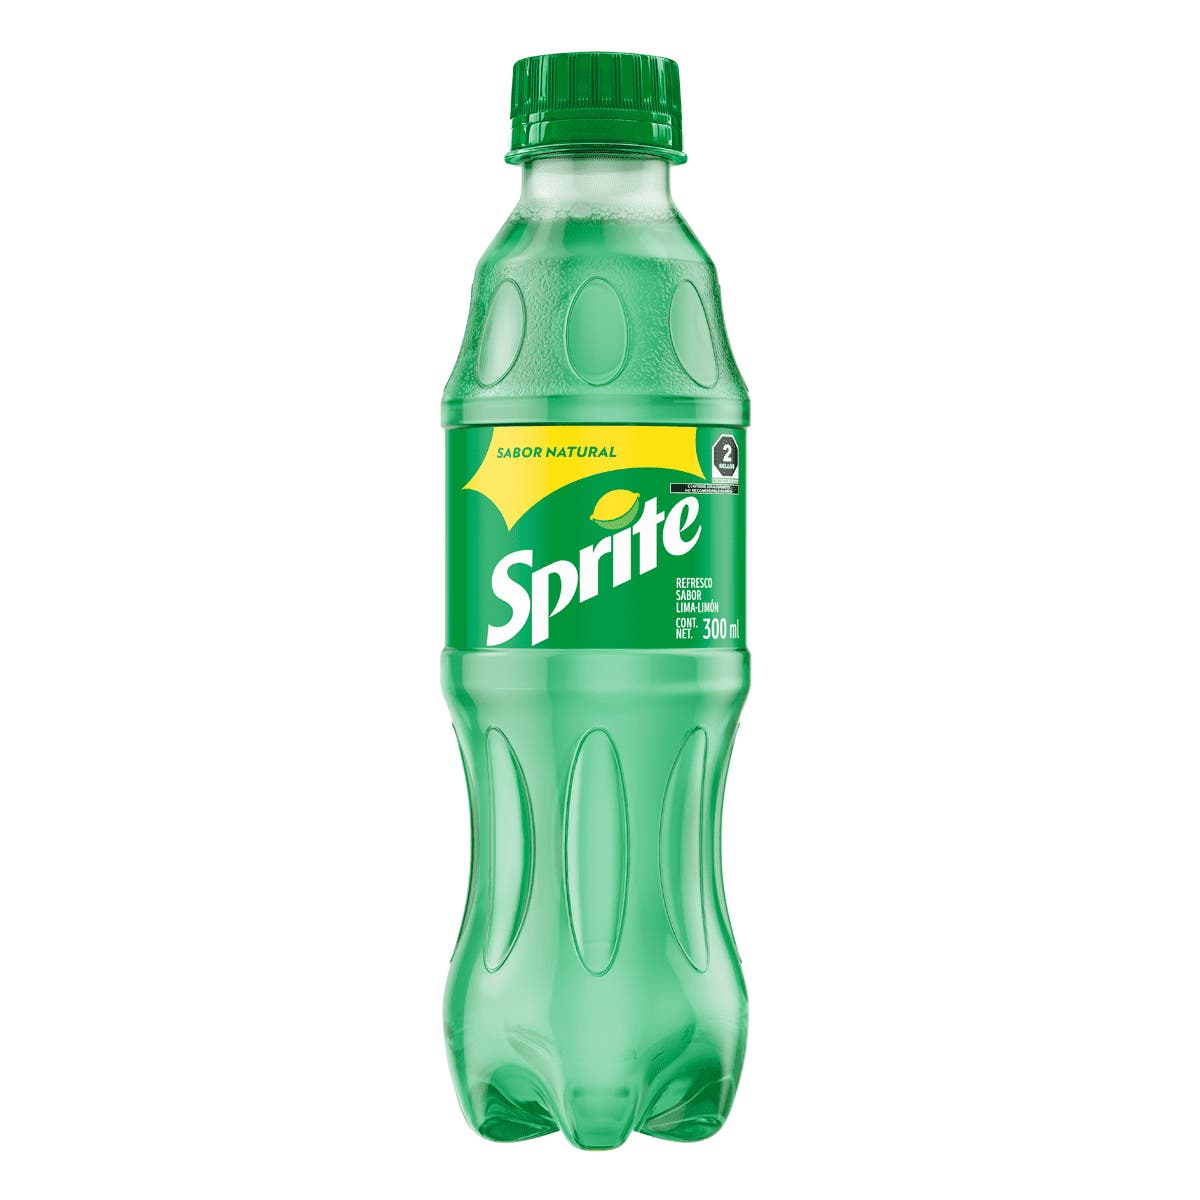
A Sprite soda in a 300-milliliters plastic bottle